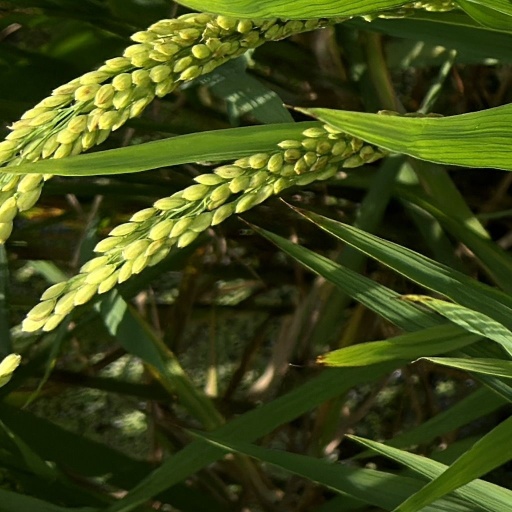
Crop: rice